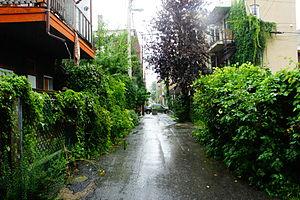
Le Plateau-Mont-Royal, ou le Plateau, est un arrondissement et un quartier résidentiel central de la ville de Montréal au Québec. Il est situé sur le versant est du Mont Royal sur un plateau surplombant le centre-ville de Montréal délimité par la rue Sherbrooke. Il est bordé par les arrondissements Rosemont–La Petite-Patrie au nord, Mercier–Hochelaga-Maisonneuve à l'est, Ville-Marie au sud, et Outremont à l'ouest. On y comptait 104 000 habitants en 2016 répartis dans 8,1 km².
Une ruelle verte est une ruelle renaturalisée par les riverains, en collaboration avec l'éco-quartier de l'arrondissement dans le cas de la ville de Montréal. Le projet d'une ruelle verte est d'abord un mouvement de résidents volontaires qui désirent se réapproprier l'espace de leur ruelle et ainsi améliorer leur qualité de vie en milieu urbain. Elles ont notamment l'avantage d'améliorer la qualité de l'air, de réduire les bruits environnants, de combattre la criminalité grâce à la présence citoyenne et de réduire les îlots de chaleur urbain.